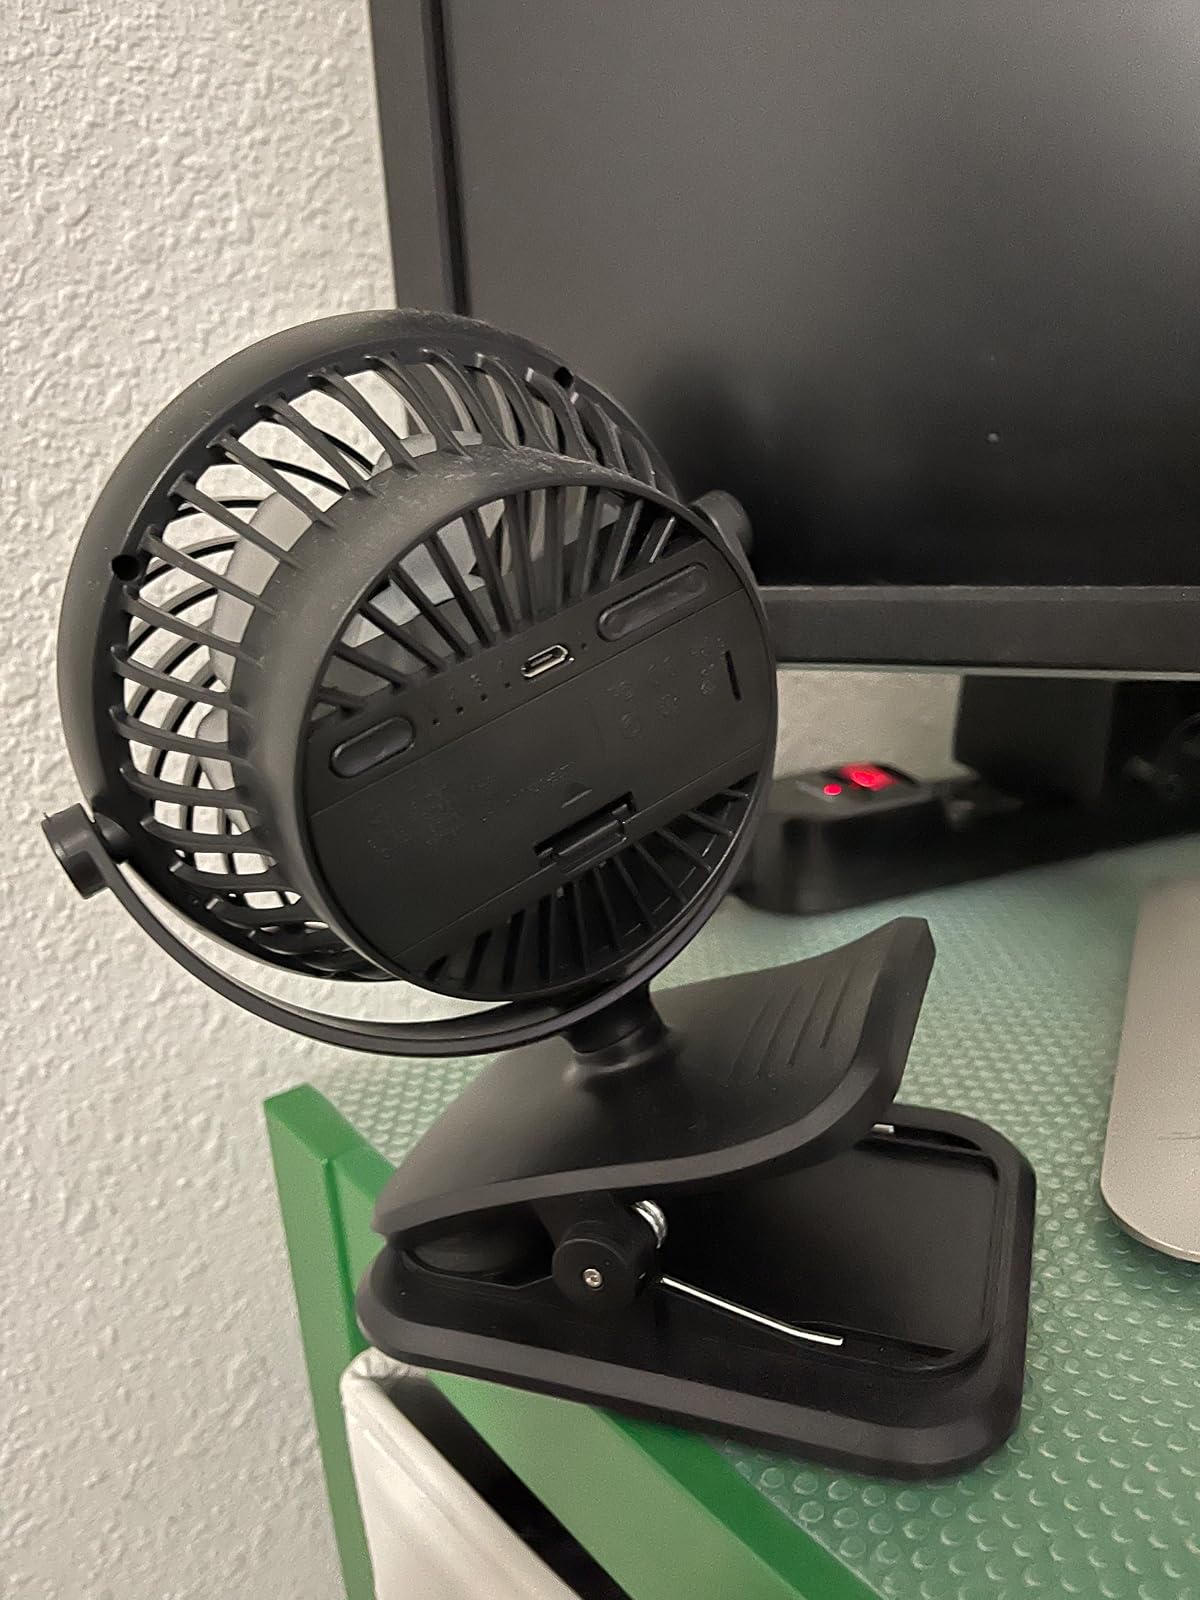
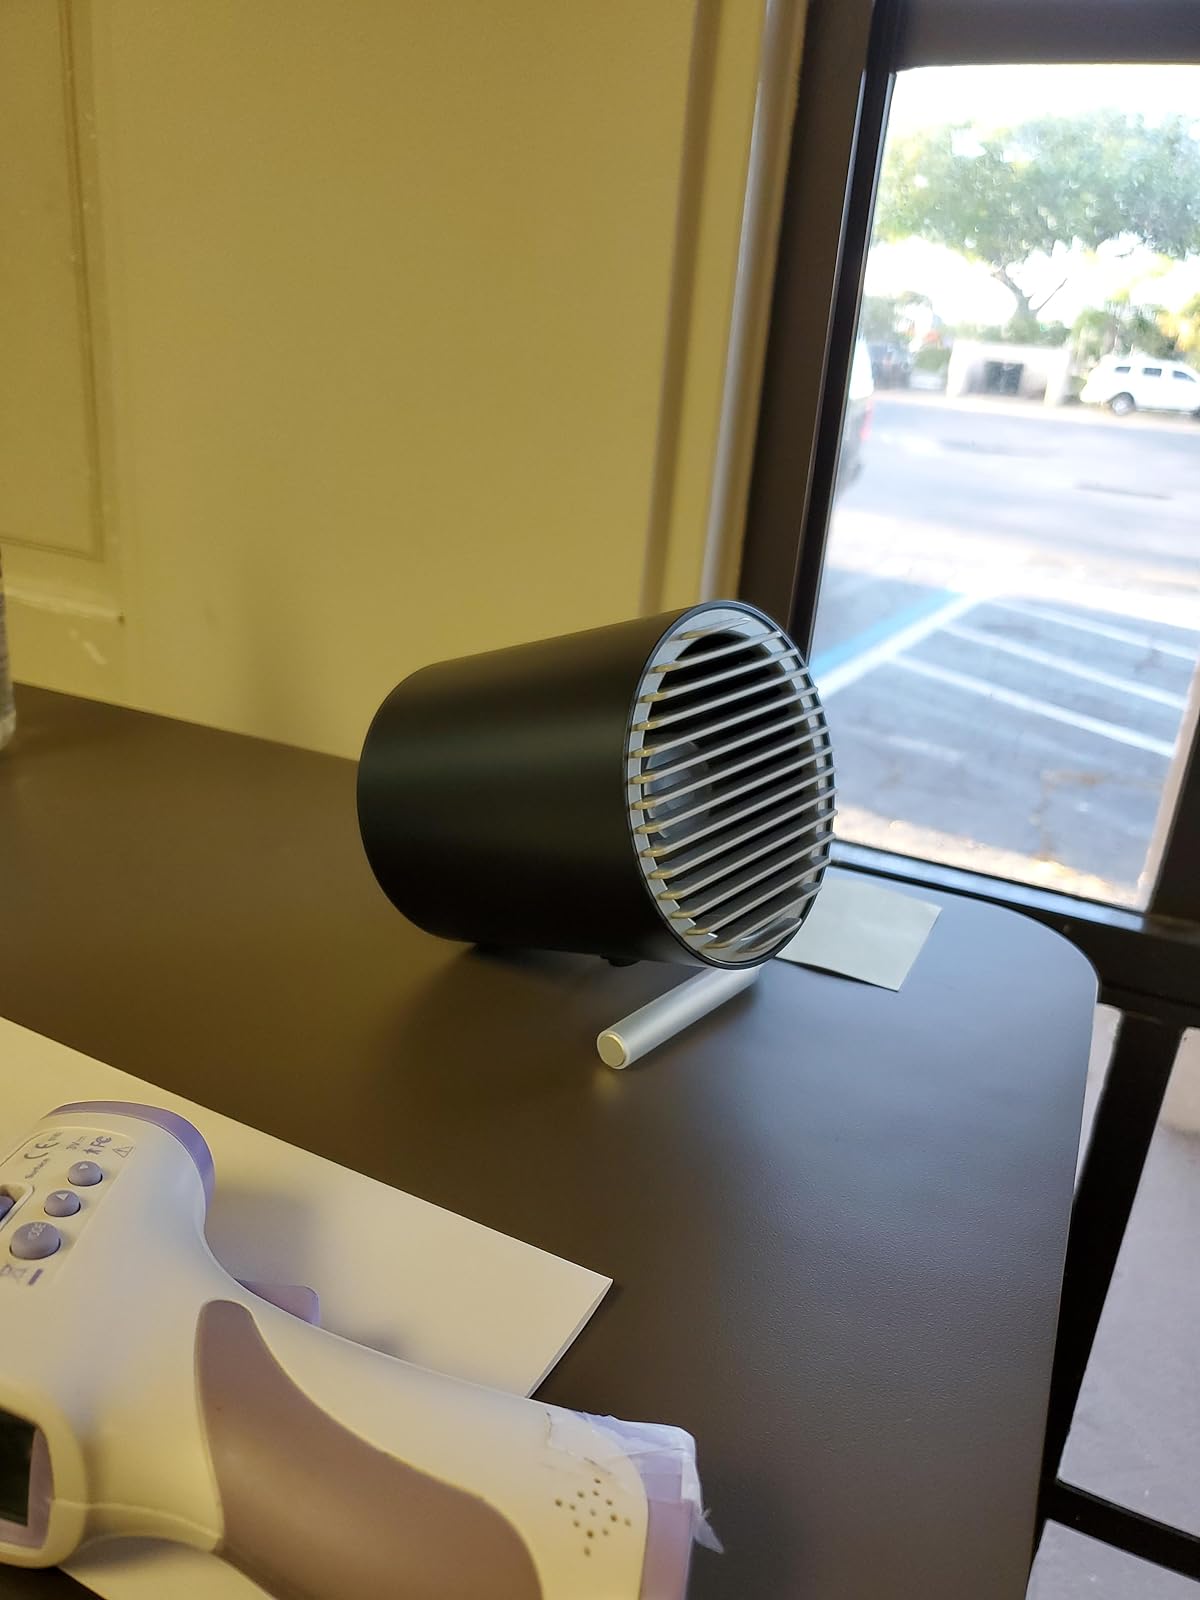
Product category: fan
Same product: no